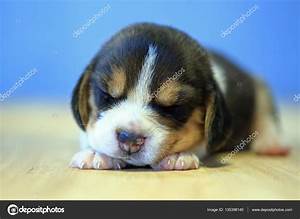
Label: dog